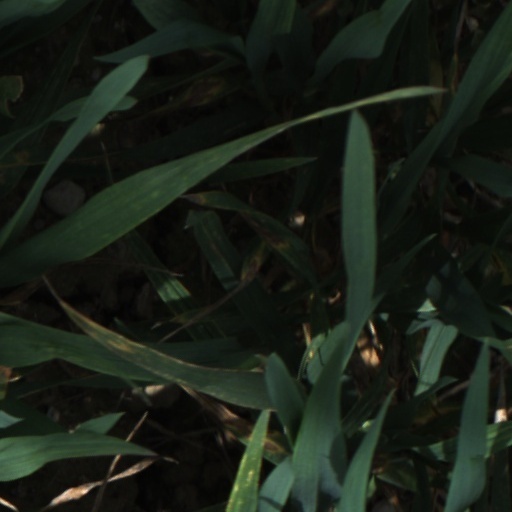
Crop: wheat